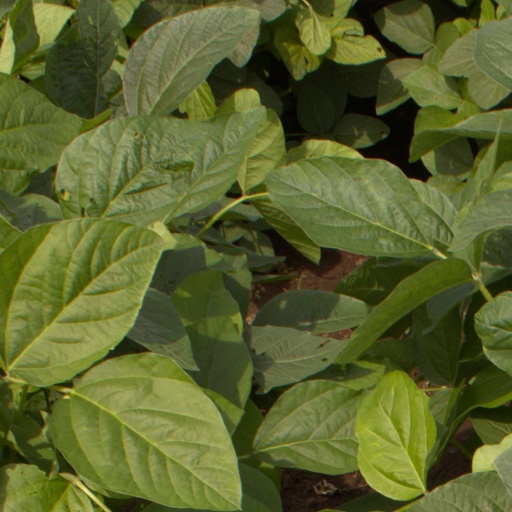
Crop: soybean